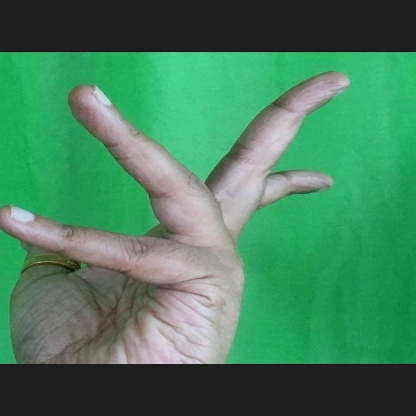
Mudra: Alapadmam